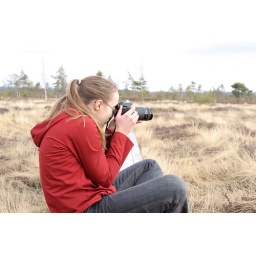
me shooting yellow grass named tufted bulrush in Nigula bog